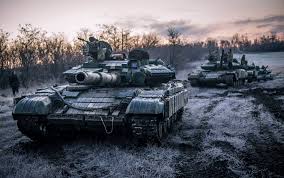
Label: Tank